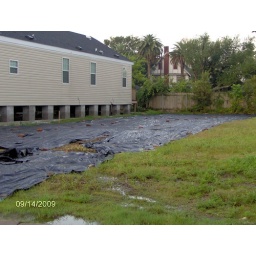
1st we cover the ground in plastic &amp;amp; kill the grass &amp;amp; &amp;quot;cook&amp;quot; the soil.8100 Block of Fig